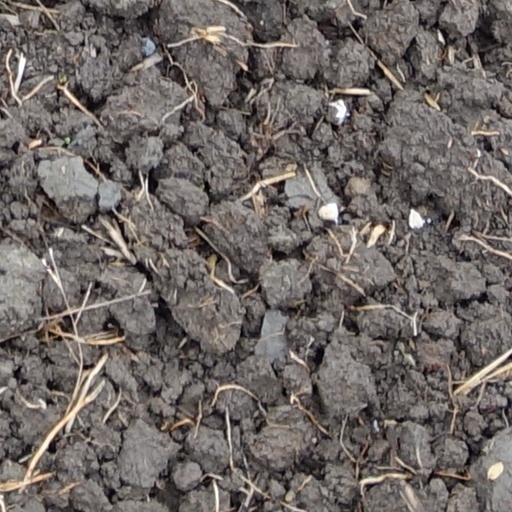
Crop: wheat